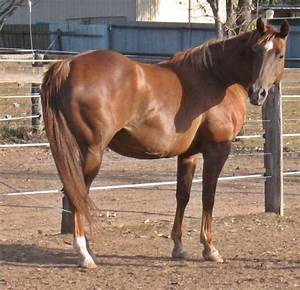
Label: horse